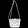
Label: Bag